Trireme

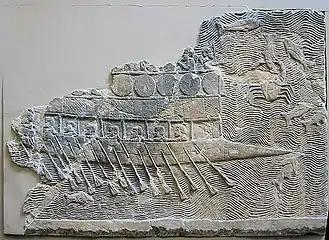
Phoenician warship with two rows of oars, relief from Nineveh,

Depictions of two-banked ships (biremes), with or without the "parexeiresia" (the outriggers, see below), are common in 8th century BC and later vases and pottery fragments, and it is at the end of that century that the first references to three-banked ships are found. Fragments from an 8th-century relief at the Assyrian capital of Nineveh depicting the fleets of Tyre and Sidon show ships with rams, and fitted with oars pivoted at two levels. They have been interpreted as two-decked warships, and also as triremes.